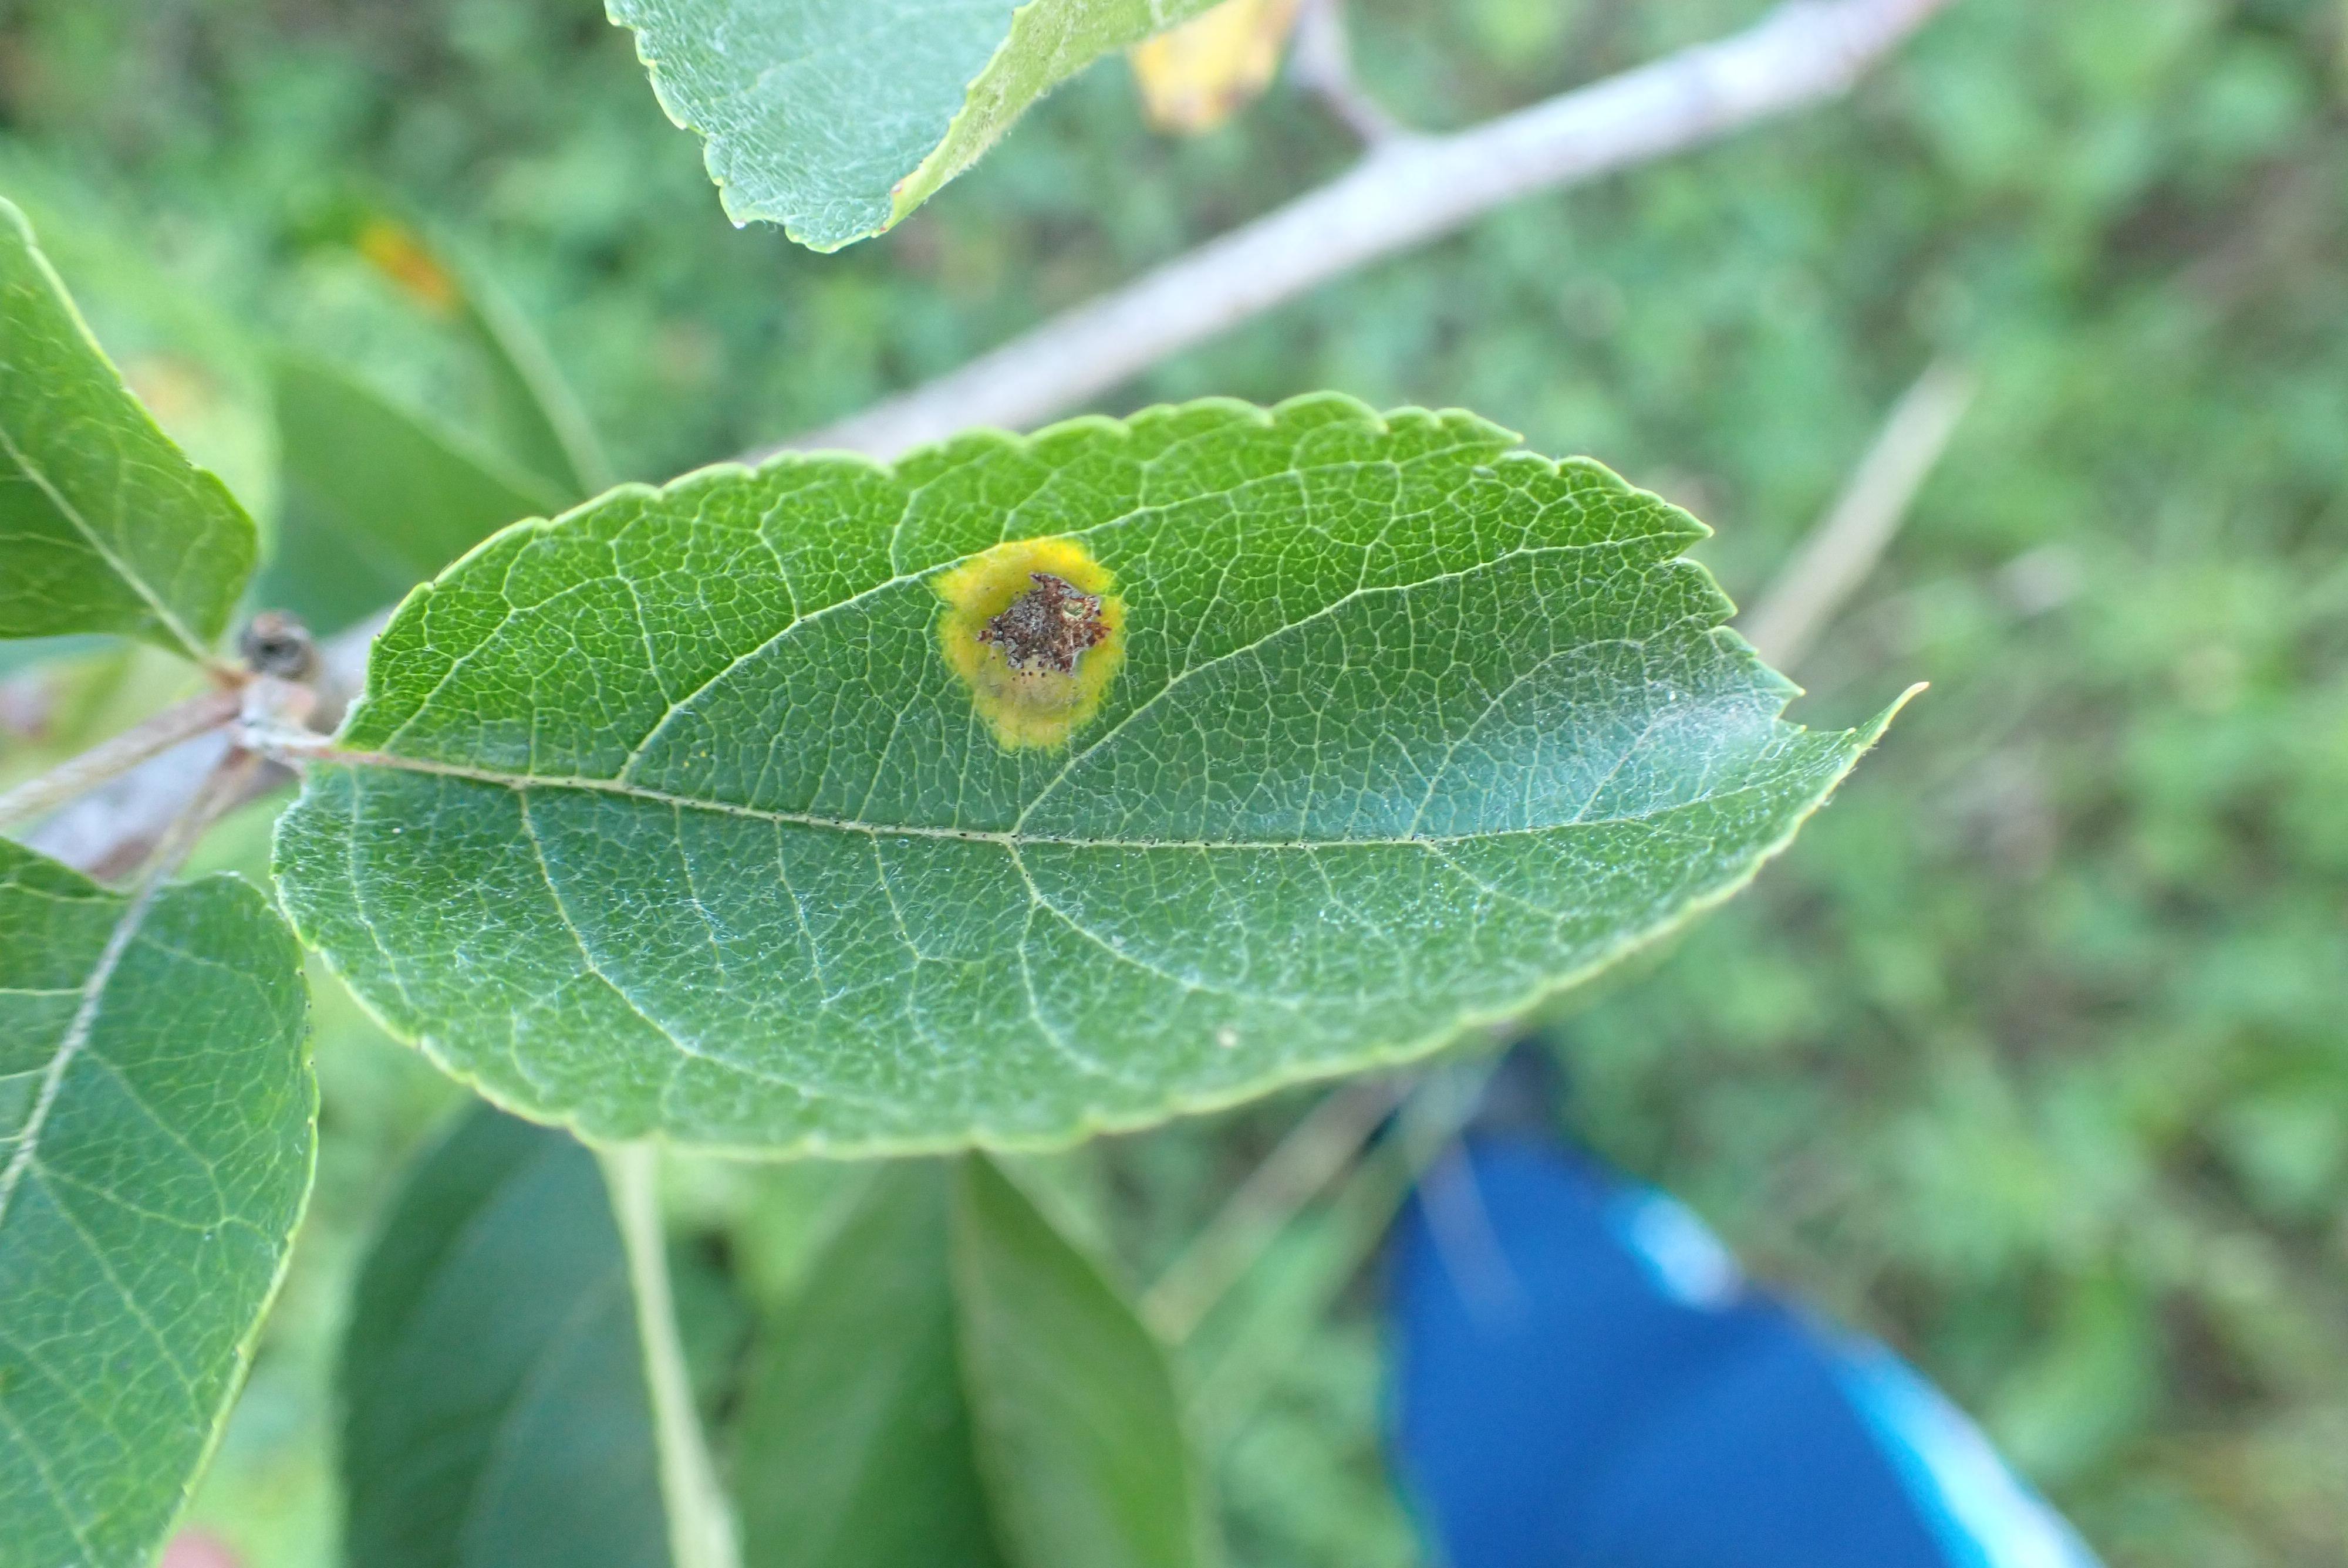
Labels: rust